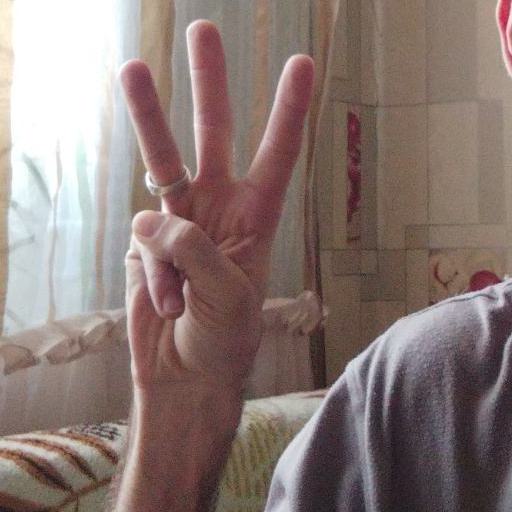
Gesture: three